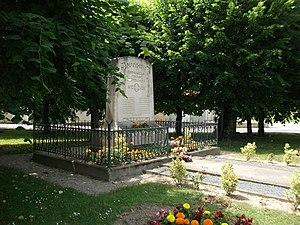
vue du monument aux mort de Juvigny.
Juvigny est une commune française, située dans le département de la Marne en région Grand Est.